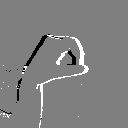
ASL letter: o